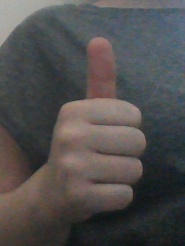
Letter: aleff